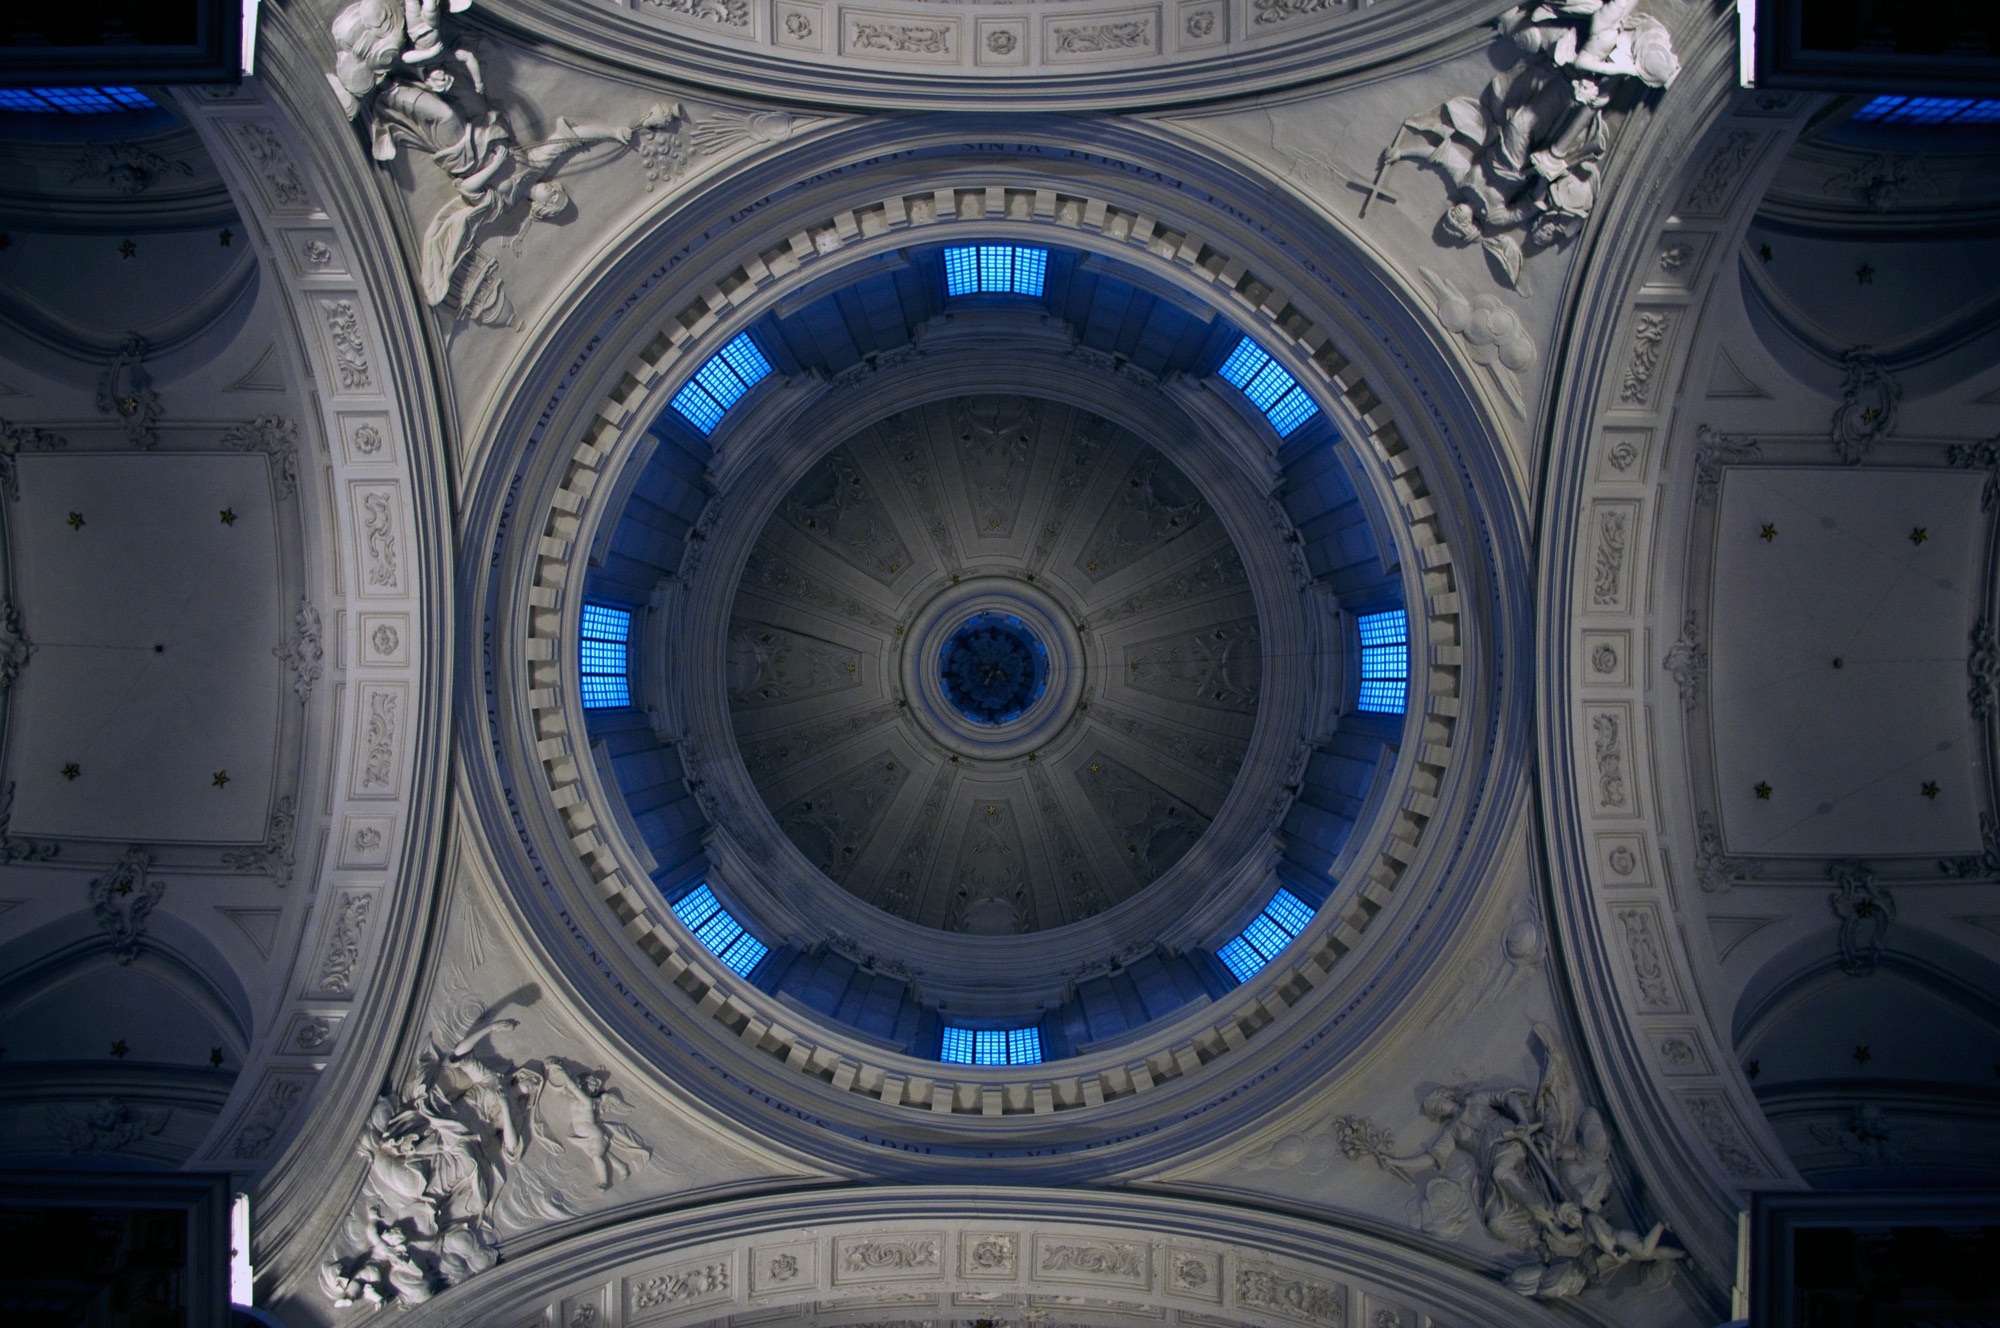
architecture, structure, interior, building, ceiling, construction, high, blue, church, circle, illuminated, underneath, symmetry, big, dome, screenshot, cupola, impressive